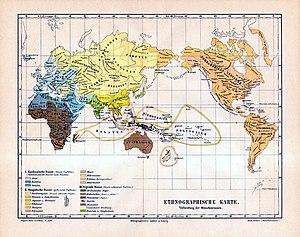
Caucasien, europoïde ou caucasoïde est un terme anthropologique désignant un groupe humain qui englobe en général les phénotypes physiques des populations d'Europe, du Moyen-Orient, d'Afrique du Nord, de la Corne de l'Afrique, d'Asie centrale et d'Asie du Sud.
La « race aryenne » est un concept de la culture européenne qui a eu cours à la fin du XIXᵉ siècle jusqu'au milieu du XXᵉ siècle. Il dérive de l'idée selon laquelle les premiers peuples parlant les langues indo-européennes et leurs descendants jusqu'à l'époque moderne auraient constitué une « sous-race » de la race caucasienne. Dans son application la plus connue, le nazisme, il était affirmé que les premiers Aryens ressemblaient aux représentants des peuples nordiques. La croyance en la supériorité de la « race aryenne » est parfois nommée aryanisme.
La notion de « race » humaine, par analogie avec les races d'animaux d'élevage, fut employée pour établir des classifications internes à l'espèce humaine selon des critères morphologiques ou culturels. Des études scientifiques, fondées depuis le milieu du XXᵉ siècle sur la génétique, ont montré que le concept de « race » n'est pas pertinent pour caractériser les différents sous-groupes géographiques de l'espèce humaine car la diversité génétique est beaucoup plus importante entre les individus d'une même population qu'entre groupes différents. Le consensus scientifique actuel rejette en tout état de cause l’existence d'arguments biologiques qui pourraient légitimer la notion de race, reléguée à une représentation arbitraire selon des critères morphologiques, ethnico-sociaux, culturels ou politiques, comme les identités.